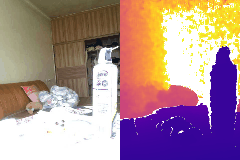
Label: shoe